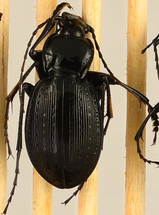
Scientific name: Carabus goryi
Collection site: Mountain Lake Biological Station NEON (MLBS), plot MLBS_009